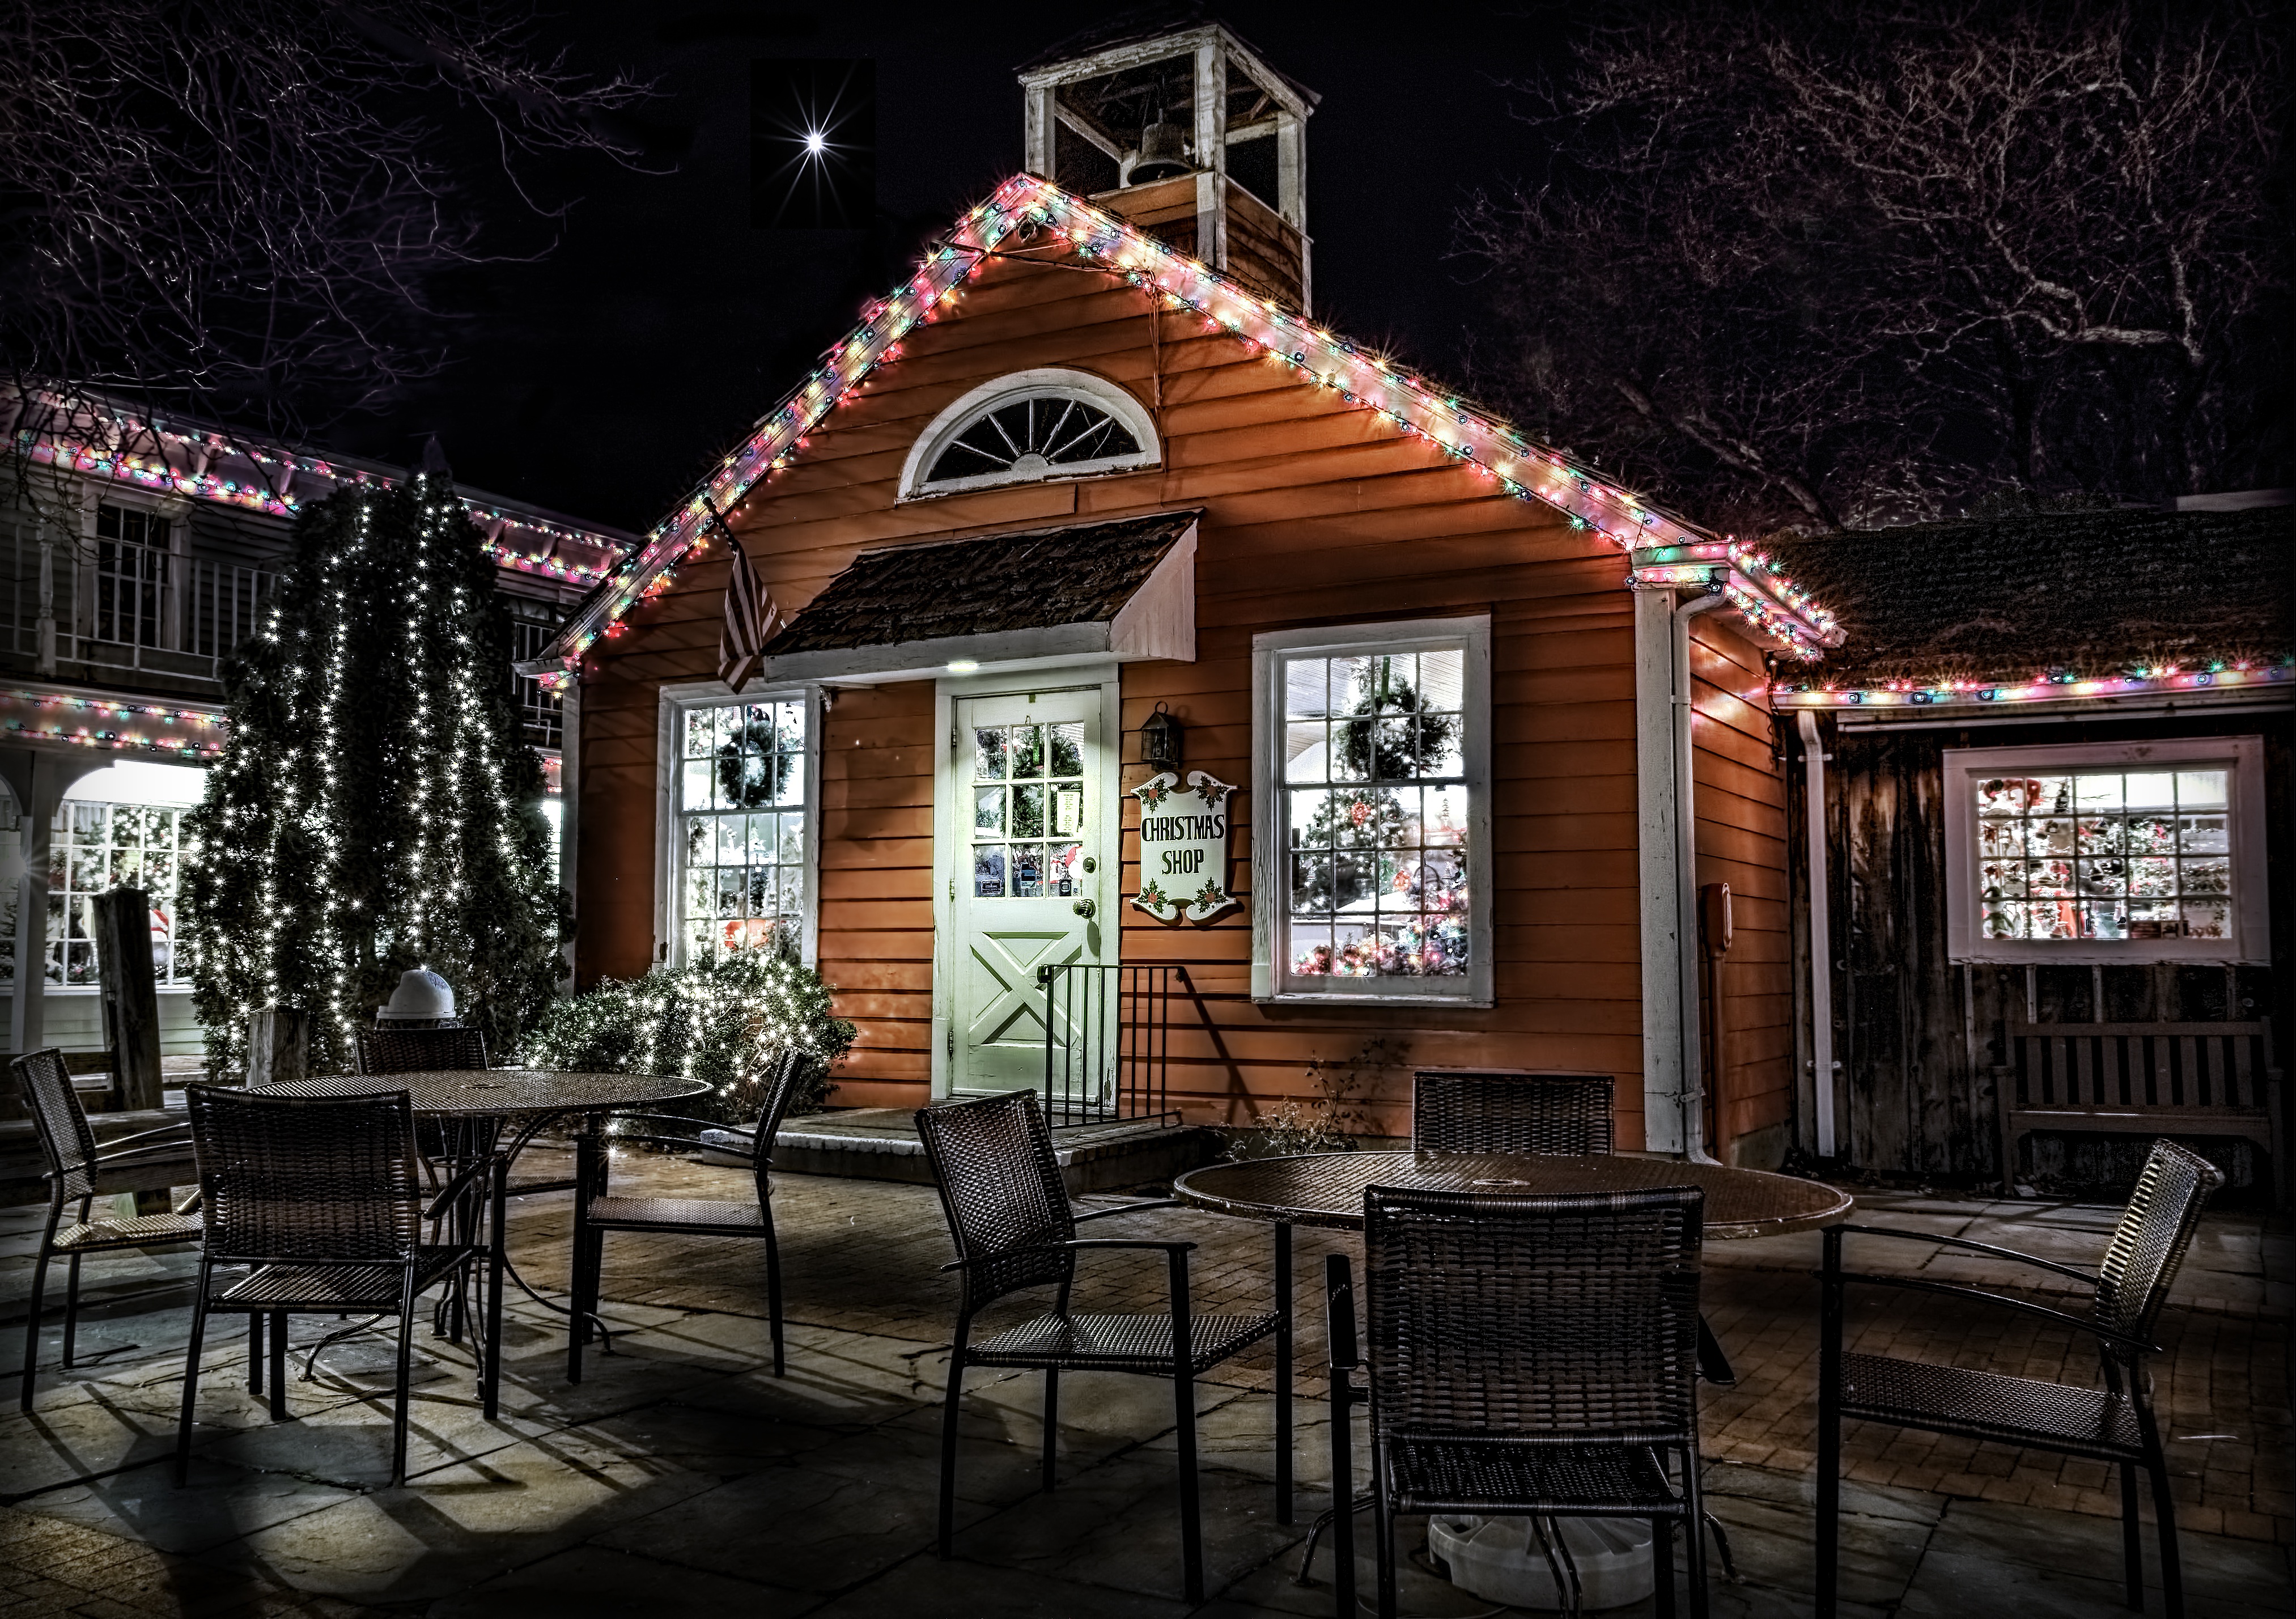
winter, night, house, star, restaurant, home, bar, cabin, holiday, christmas, lighting, season, festive, celebrate, christmas decoration, resort, decorative, bright, seasonal, estate